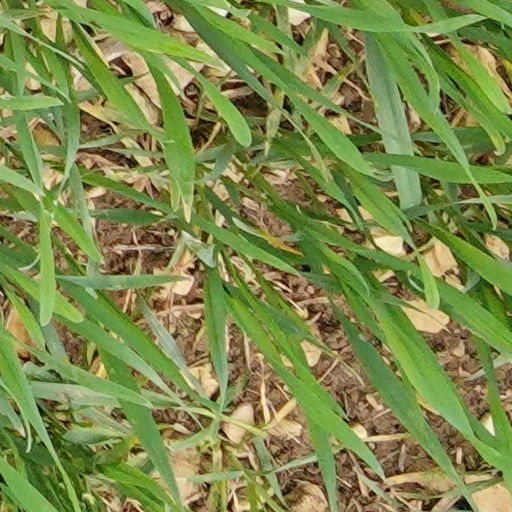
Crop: wheat